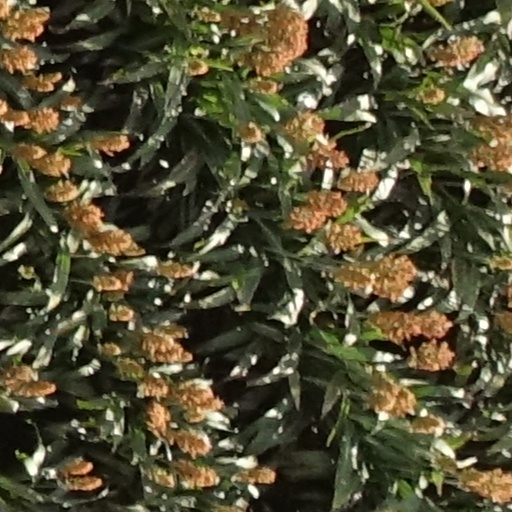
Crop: sorghum